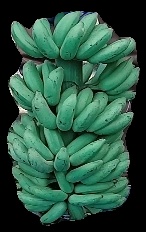
Variety: elakki-bale
Grade: grade1